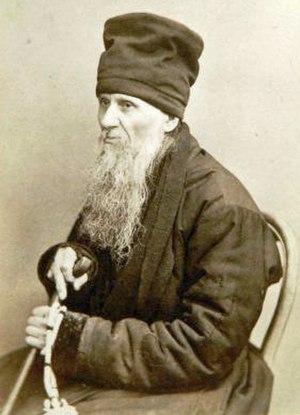
Le Starets Zosime ou Zossima est un des personnages du roman Les Frères Karamazov de l'écrivain russe du XIXᵉ siècle Fiodor Dostoïevski. C'est, durant sa jeunesse, un officier au caractère emporté, mais plus tard se produit en lui une renaissance spirituelle. Il prend alors sa retraite de l'armée et devient moine sous le nom de Zosime. Âgé de 65 ans lors du commencement du roman, il est proche de la mort. Il prend encore part aux affaires familiales des Karamazov, puis meurt après avoir fait transcrire son enseignement.